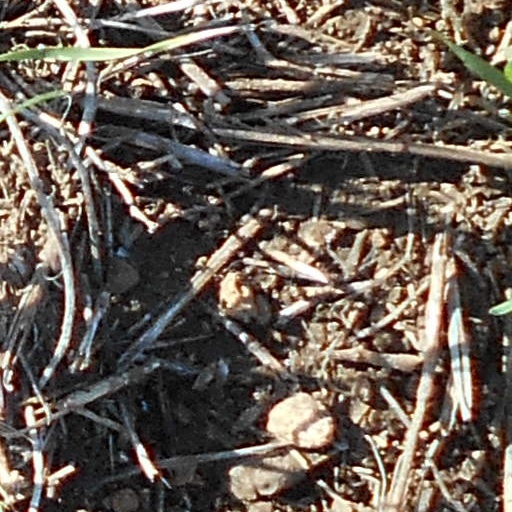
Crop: wheat